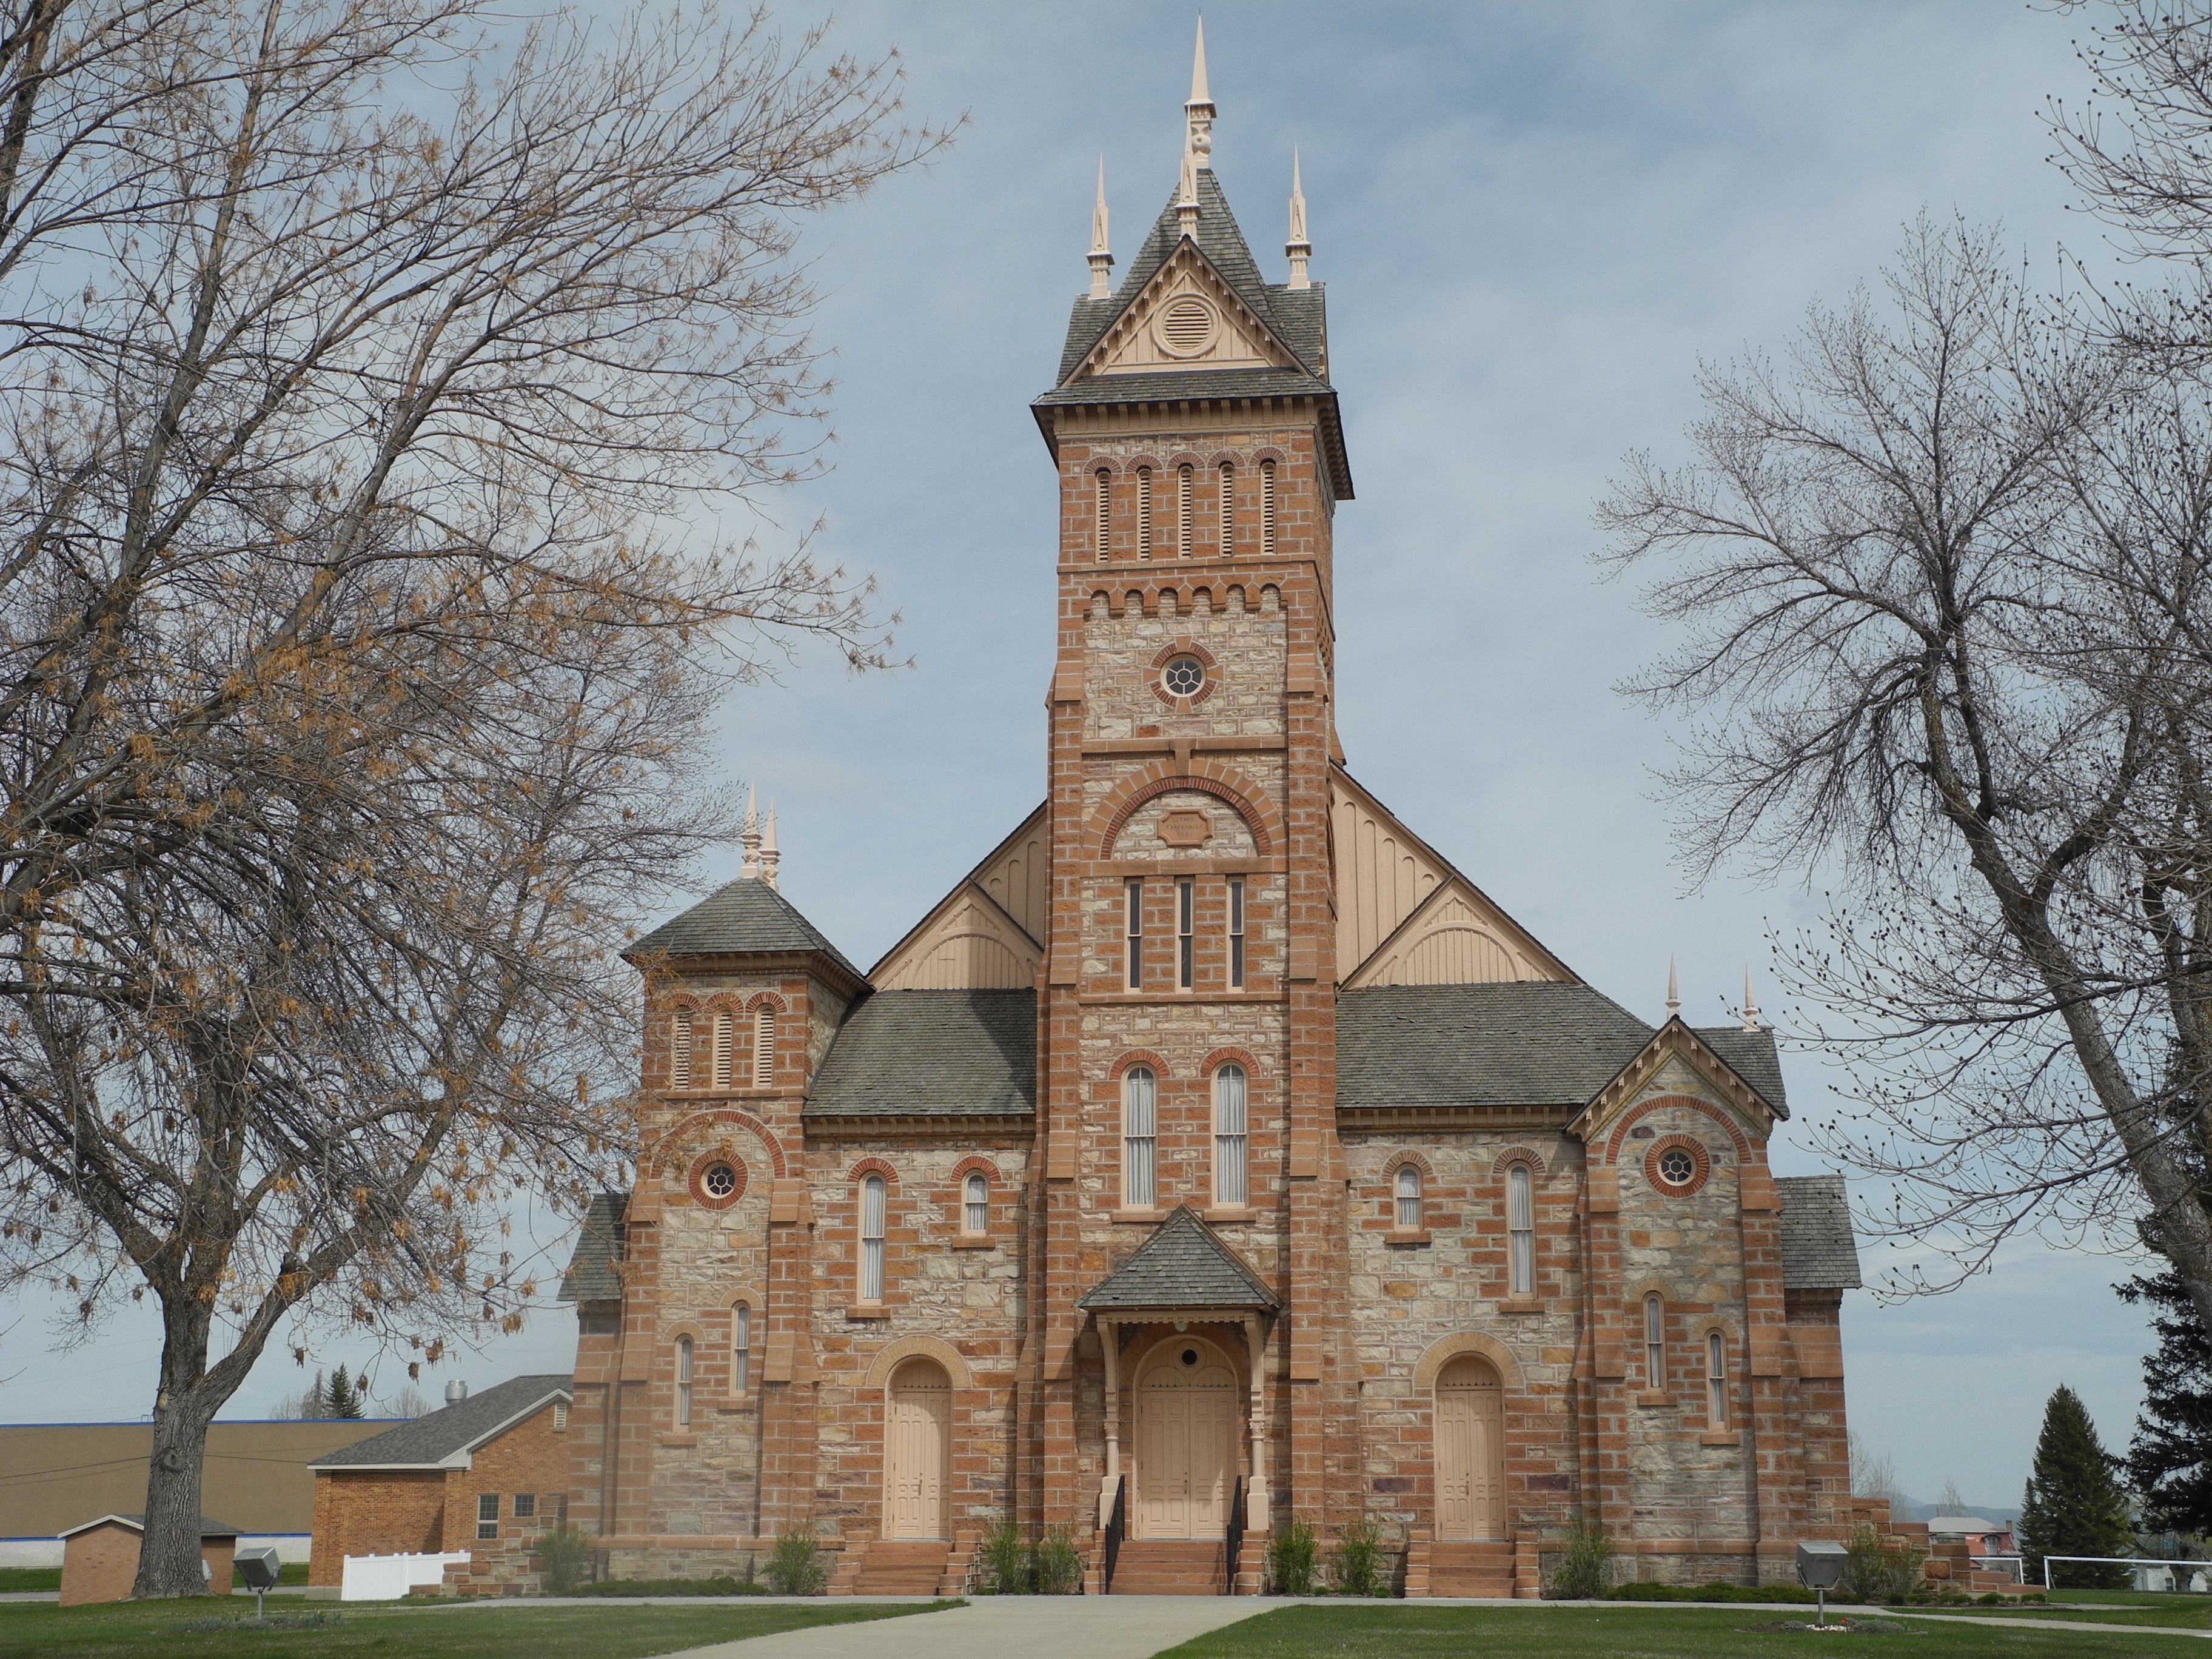
building, chateau, tower, church, cathedral, chapel, place of worship, steeple, monastery, estate, stately home, mormon church, paris tabernacle, paris idaho